Armand-Gaston Camus

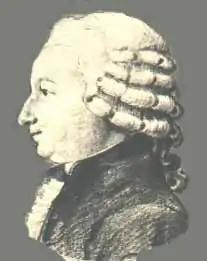
Armand Gaston Camus

Armand-Gaston Camus (2 April 17402 November 1804), French revolutionist, was a successful lawyer and advocate before the French Revolution. He was the son of Pierre Camus, a lawyer in the Parlement of Paris.